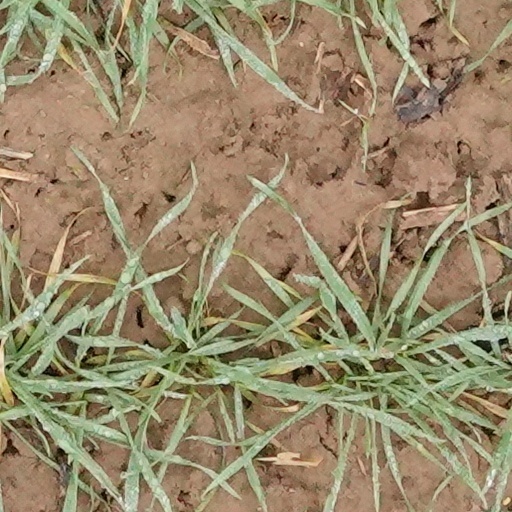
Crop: wheat